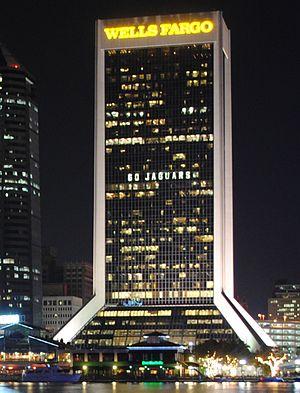
Le Wells Fargo Center est un gratte-ciel 163 mètres de construit à Jacksonville en Floride aux États-Unis de 1972 à 1974. Le bâtiment est proximité de Laura Street, et de Hemming Park. La tour comporte 37 étages, et l'espace alloué aux bureaux atteint les 60 386k m². L'architecte est l'agence Kemp, Bunch & Jackson. L'immeuble abrite des locaux de la banque Wells Fargo.